Tolkien's Art: 'A Mythology for England'

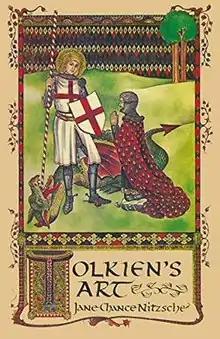
First paperback edition

Tolkien's Art: 'A Mythology for England' is a 1979 book of Tolkien scholarship by Jane Chance, writing then as Jane Chance Nitzsche. The book looks in turn at Tolkien's essays "On Fairy-Stories" and ""; "The Hobbit"; the fairy-stories "Leaf by Niggle" and "Smith of Wootton Major"; the minor works "Lay of Autrou and Itroun", "The Homecoming of Beorhtnoth", "Imram", and "Farmer Giles of Ham"; "The Lord of the Rings"; and very briefly in the concluding section, "The Silmarillion". In 2001, a second edition extended all the chapters but still treated "The Silmarillion", that Tolkien worked on throughout his life, as a sort of coda.